Bradwall

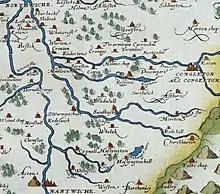
1577 map extract of Cheshire by Christopher Saxton showing Bradwall, and also the Rivers Croco, Wheelock and Dane. See also Bradwall Parish today

The country seat of Bradwall (i.e. its buildings and its estate) is thought to have been originally on the west side of the parish, within a rectangular moat with a large pool, with the name Hallfields, near Hollins Wood. Hall Field next to Hollins Wood is also found on 19th-century tithe maps. At some later time, the seat moved eastwards to Bradwall Hall.